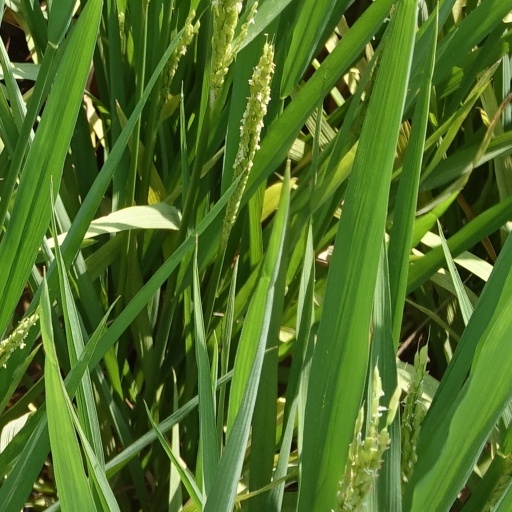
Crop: rice